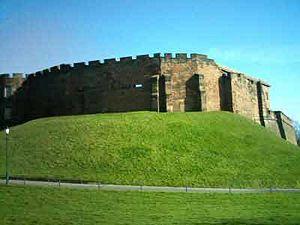
Il y a vingt châteaux dans le comté anglais du Cheshire, situé dans l'Angleterre du Nord-Ouest. Le Cheshire est l'un des comtés traditionnels d'Angleterre ; ses frontières historiques sont différentes de celles du comté actuel. De surcroît, le château de Warrington fait historiquement partie du Lancashire, alors qu'il se trouve dans le Cheshire actuel. Avant la conquête normande de l'Angleterre, qui a commencé en 1066, les sites défensifs anglo-saxons étaient des burhs, construits pour se protéger des Danois ; à part dans certains cas, notamment dans le sud-est, la construction de châteaux appartenant aux seigneurs féodaux a été impulsée par les Normands. Le rôle principal de ces châteaux était militaire et administratif : ils servaient de bases d'opérations, permettaient de contrôler un territoire, et assuraient le commandement et l'administration d'une seigneurie, ce qui leur conférait également une fonction de centre commercial.